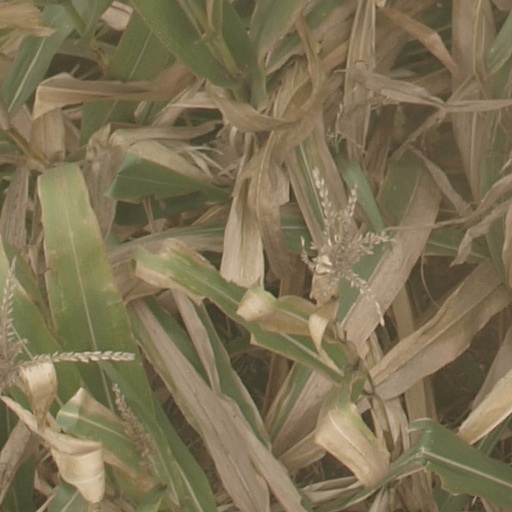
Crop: maize; corn